River Great Ouse

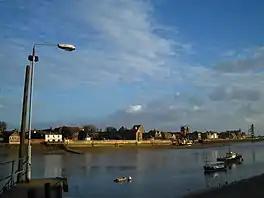
The Great Ouse at King's Lynn

Its course has been modified several times, with the first recorded modification in 1236, as a result of flooding. During the 1600s, the Old Bedford and New Bedford rivers were built to provide a quicker route for the water to reach the sea. In the 20th century, construction of the Cut-Off Channel and the Great Ouse Relief Channel have further altered water flows in the region, and helped to reduce flooding.